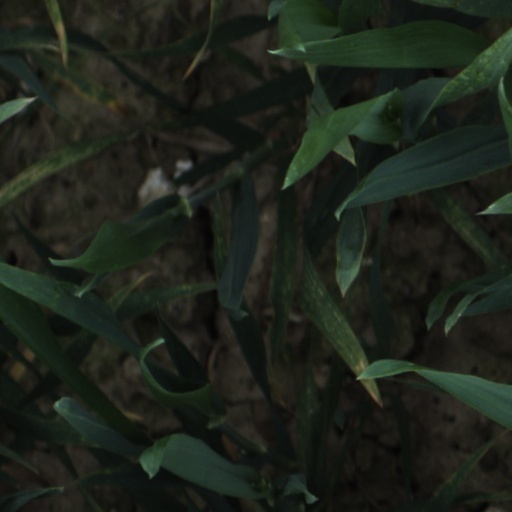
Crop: wheat